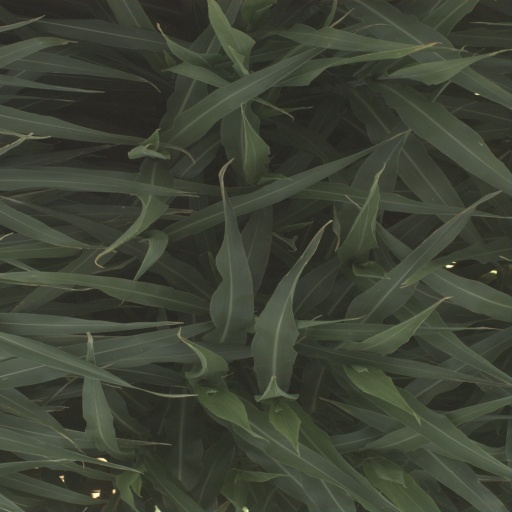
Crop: sorghum